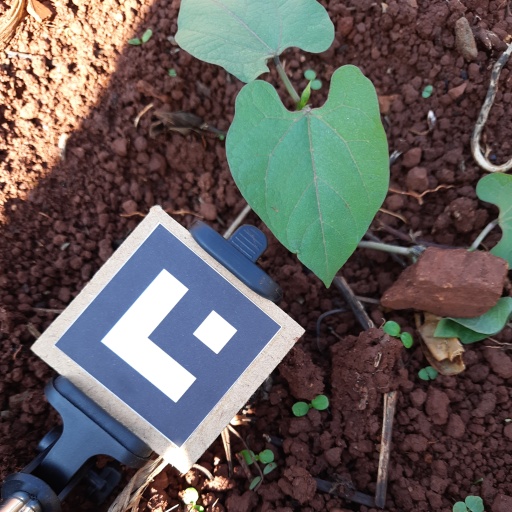
Observations: flat surface, no eating holes, under shade